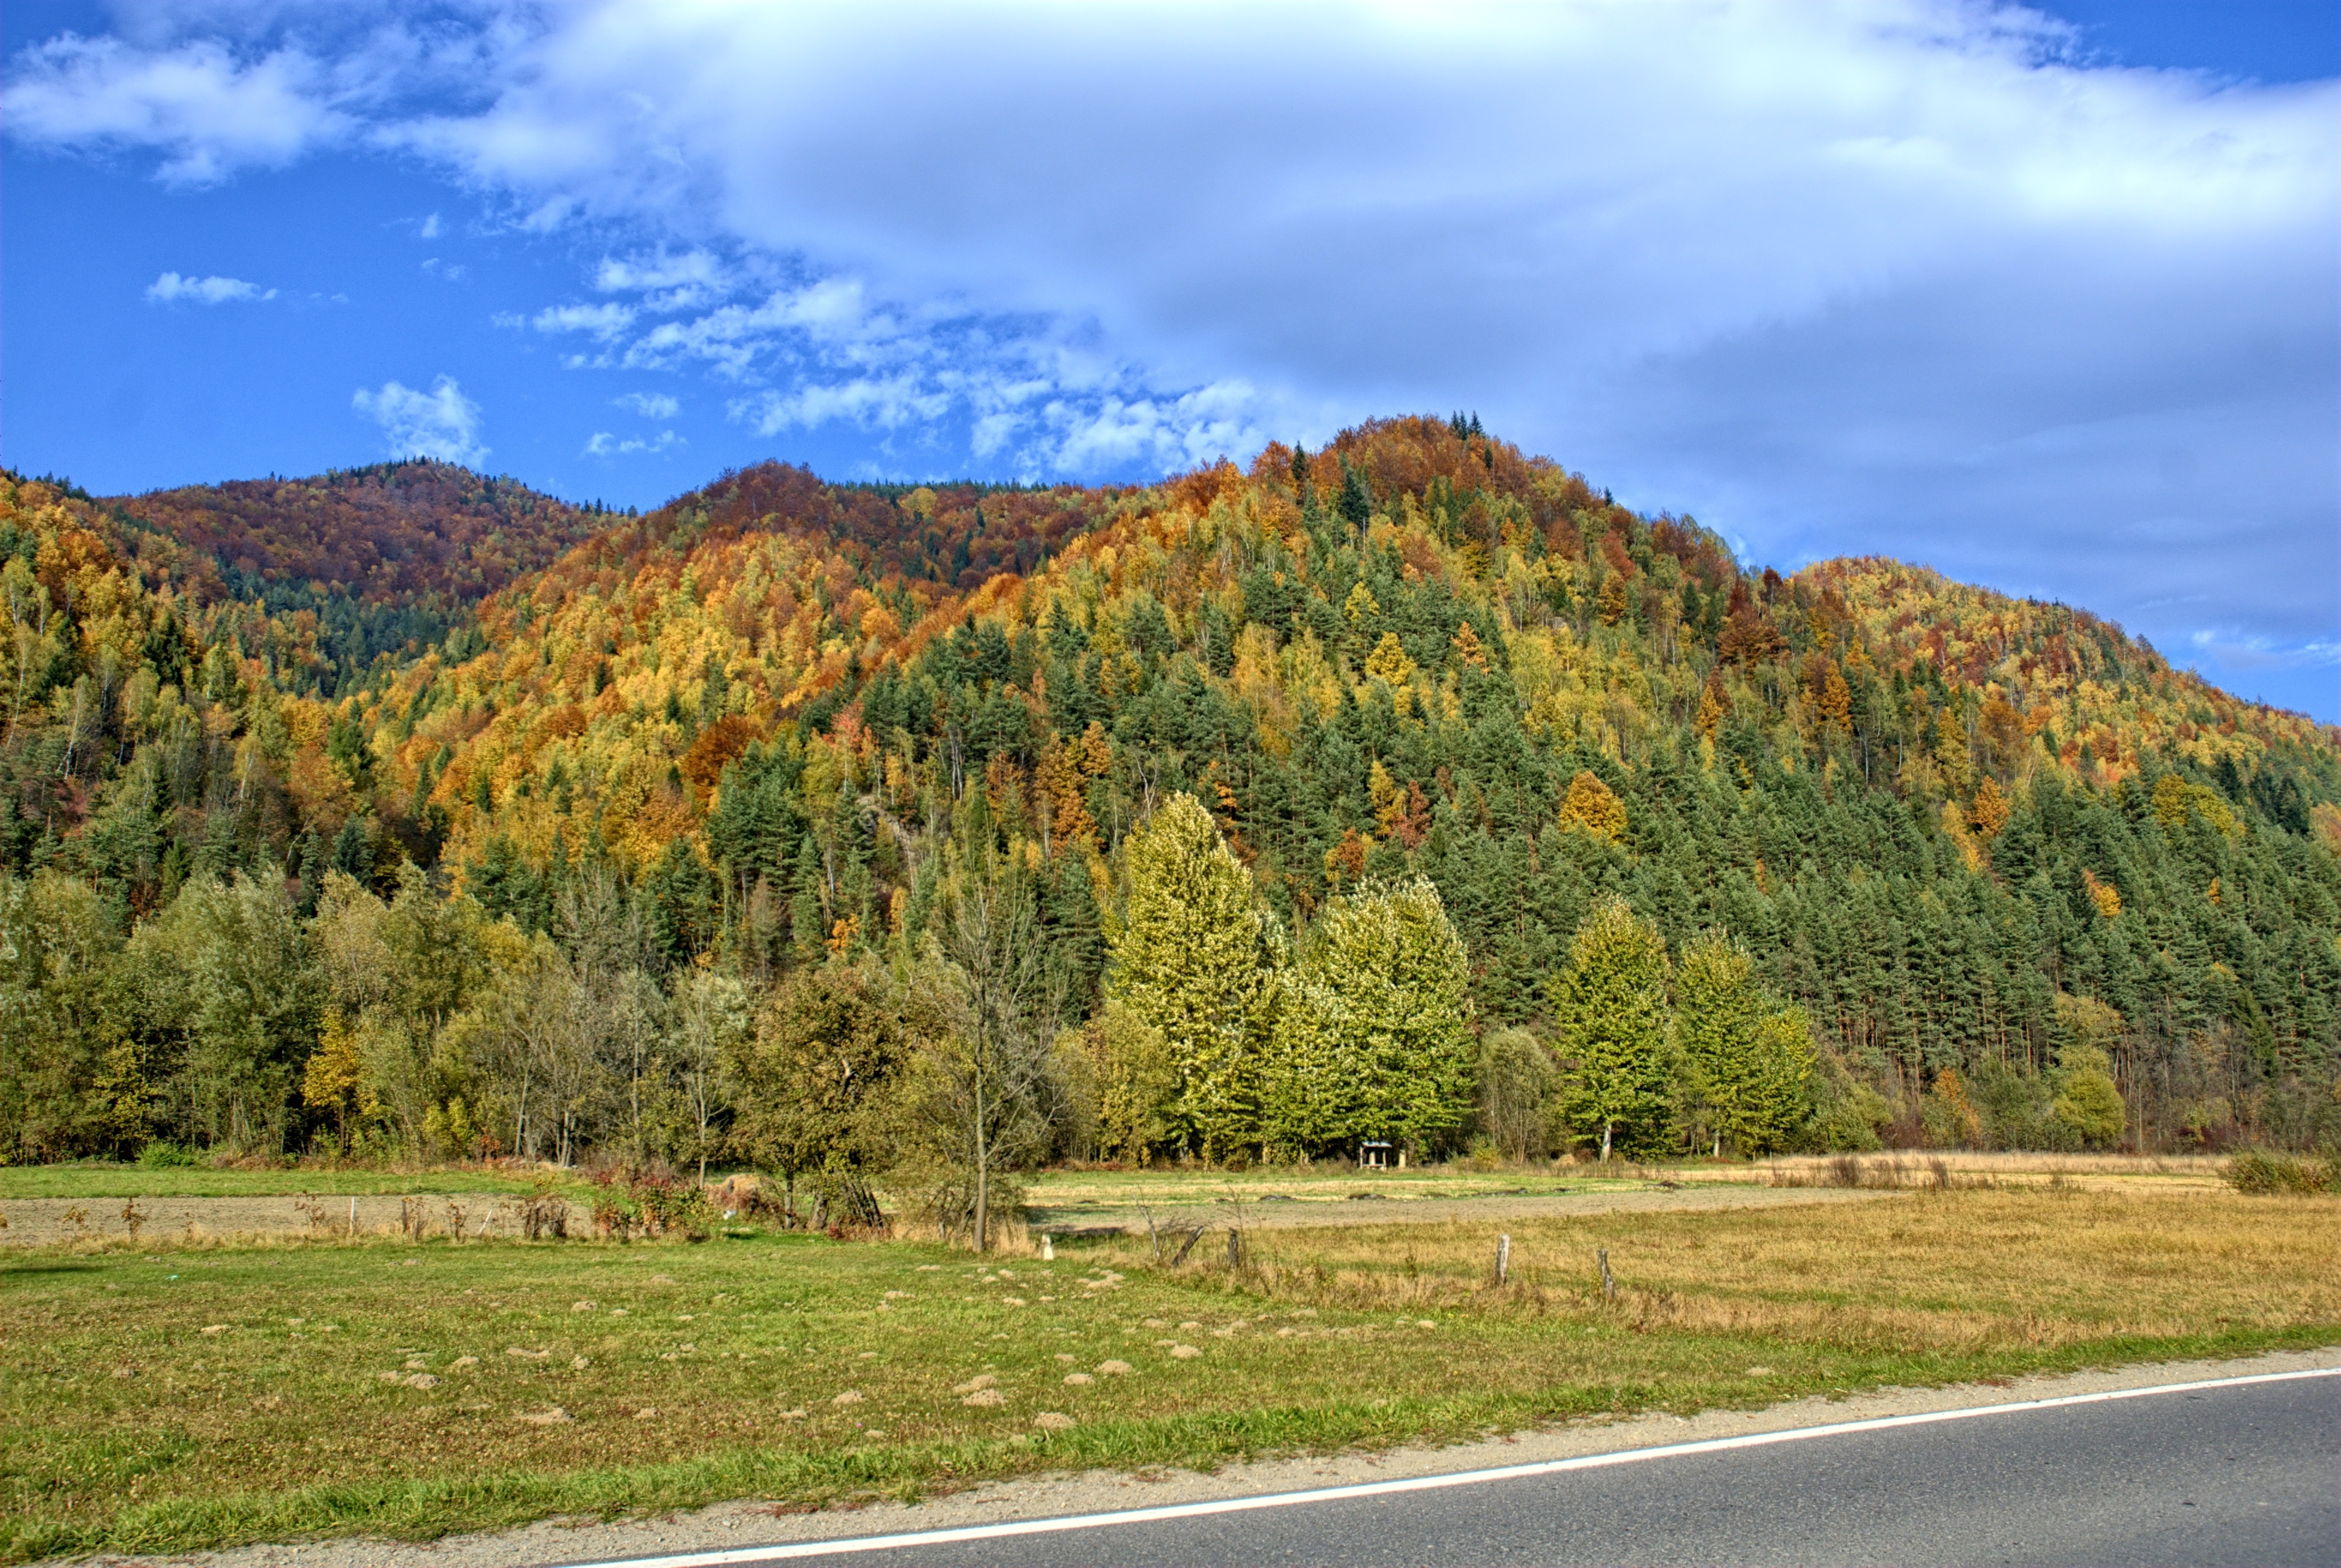
landscape, tree, nature, forest, wilderness, mountain, plant, sky, road, trail, meadow, leaf, hill, view, highway, valley, mountain range, travel, foliage, green, autumn, holiday, colorful, tourism, season, ridge, blue sky, sunny, colors, mountains, infrastructure, poland, plateau, the sun, ecosystem, the silence, peace of mind, rural area, pieniny, the horizon, woody plant, mountainous landforms